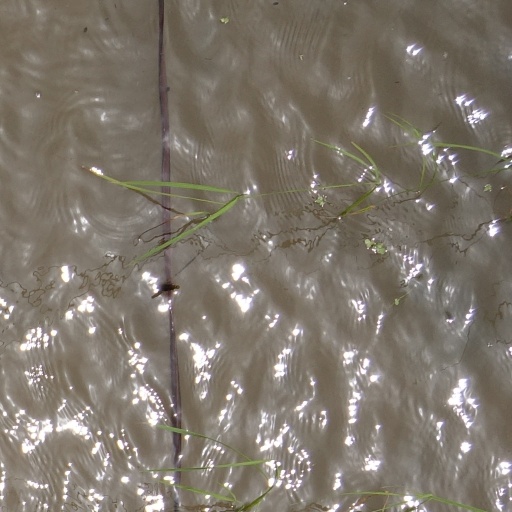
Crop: rice